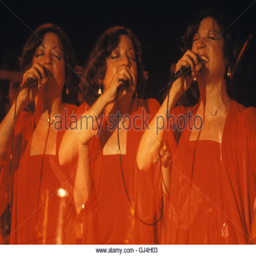
pop artist live in concert